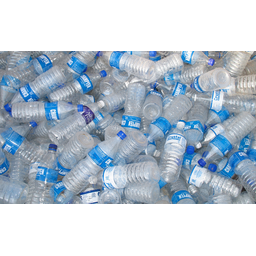
Label: bottles